Kentucky (film)

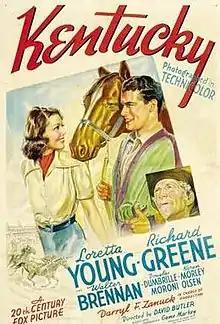

Kentucky is a 1938 American drama sports film with Loretta Young, Richard Greene, and Walter Brennan. It was directed by David Butler. It is a Romeo and Juliet story of lovers Jack and Sally, set amidst Kentucky horseracing, in which a family feud goes back to the Civil War and is kept alive by Sally's Uncle Peter.